Puri Lukisan Museum

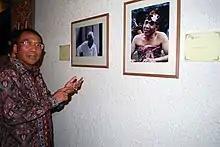
Mr. Jero Wacik, Minister of Culture and Tourism of Indonesia at the 50th Anniversary of Museum Puri Lukisan on July 14, 2008. Shown are the photographs of the two founders of the Museum: the Dutch artist Rudolf Bonnet (left) and the King of Ubud - Tjokorda Gde Agung Sukawati (right).

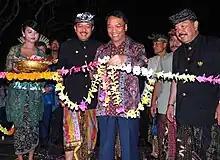

Ida Bagus Nyana was a talented wood sculptor and a gifted dancer. He is known for his impressionistic, elongated woodcarvings whose fluid shapes, devoid of excessive detail, often appear as if they had been pulled from taffy. His sculpture of the Goddess Pertiwi (Mother Earth), with its spidery legs and coiled serpent, is dreamlike and surrealistic. Nyana's son, Ida Bagus Tilem, was also a talented woodcarver. Both father and son were known for their ability to impart life to inanimate wood, thereby transforming it into magnificent forms with a sense of movement and full use of all the dimensions.